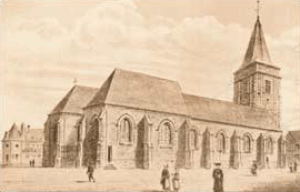
C'est l'église de Linselles en 1910